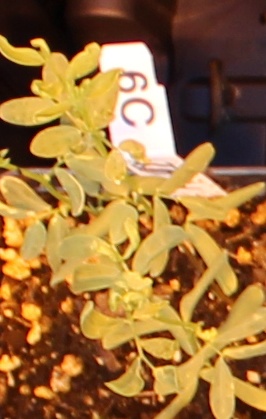
Label: Lentil